Paddington Tom Jones

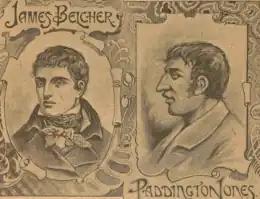
Belcher and Jones, from "Famous Fights"

On 12 April 1799, Jones lost to the future English champion Jem Belcher in seventeen rounds (lasting thirty-three minutes). The fight was for a purse of £50 and was held at Old Oak Common Wormwood Scrubbs, then some distance west of London. Jones had as his seconds Joe Ward and Dick Hall. It was Belcher's first fight in a London ring. Belcher was only 19 and Jones was a more experienced 30. However, Belcher outweighed Jones by about 2 stone (174lb vs 145lb). The contemporary report of the fight in Boxiana reads as follows: